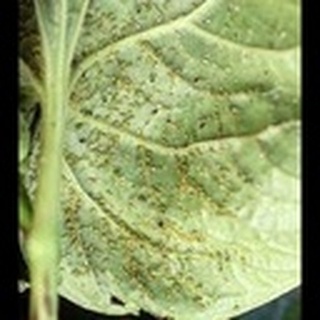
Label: cotton_aphids